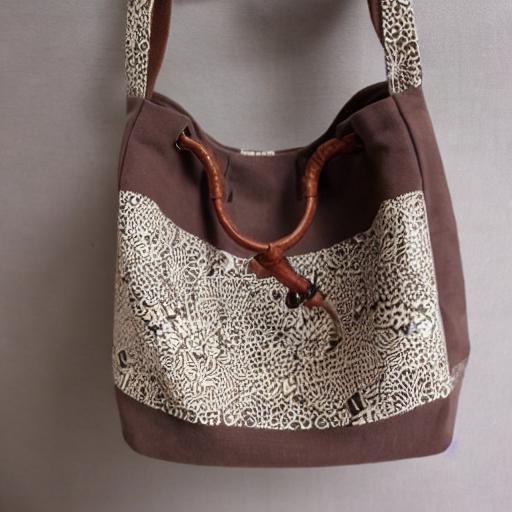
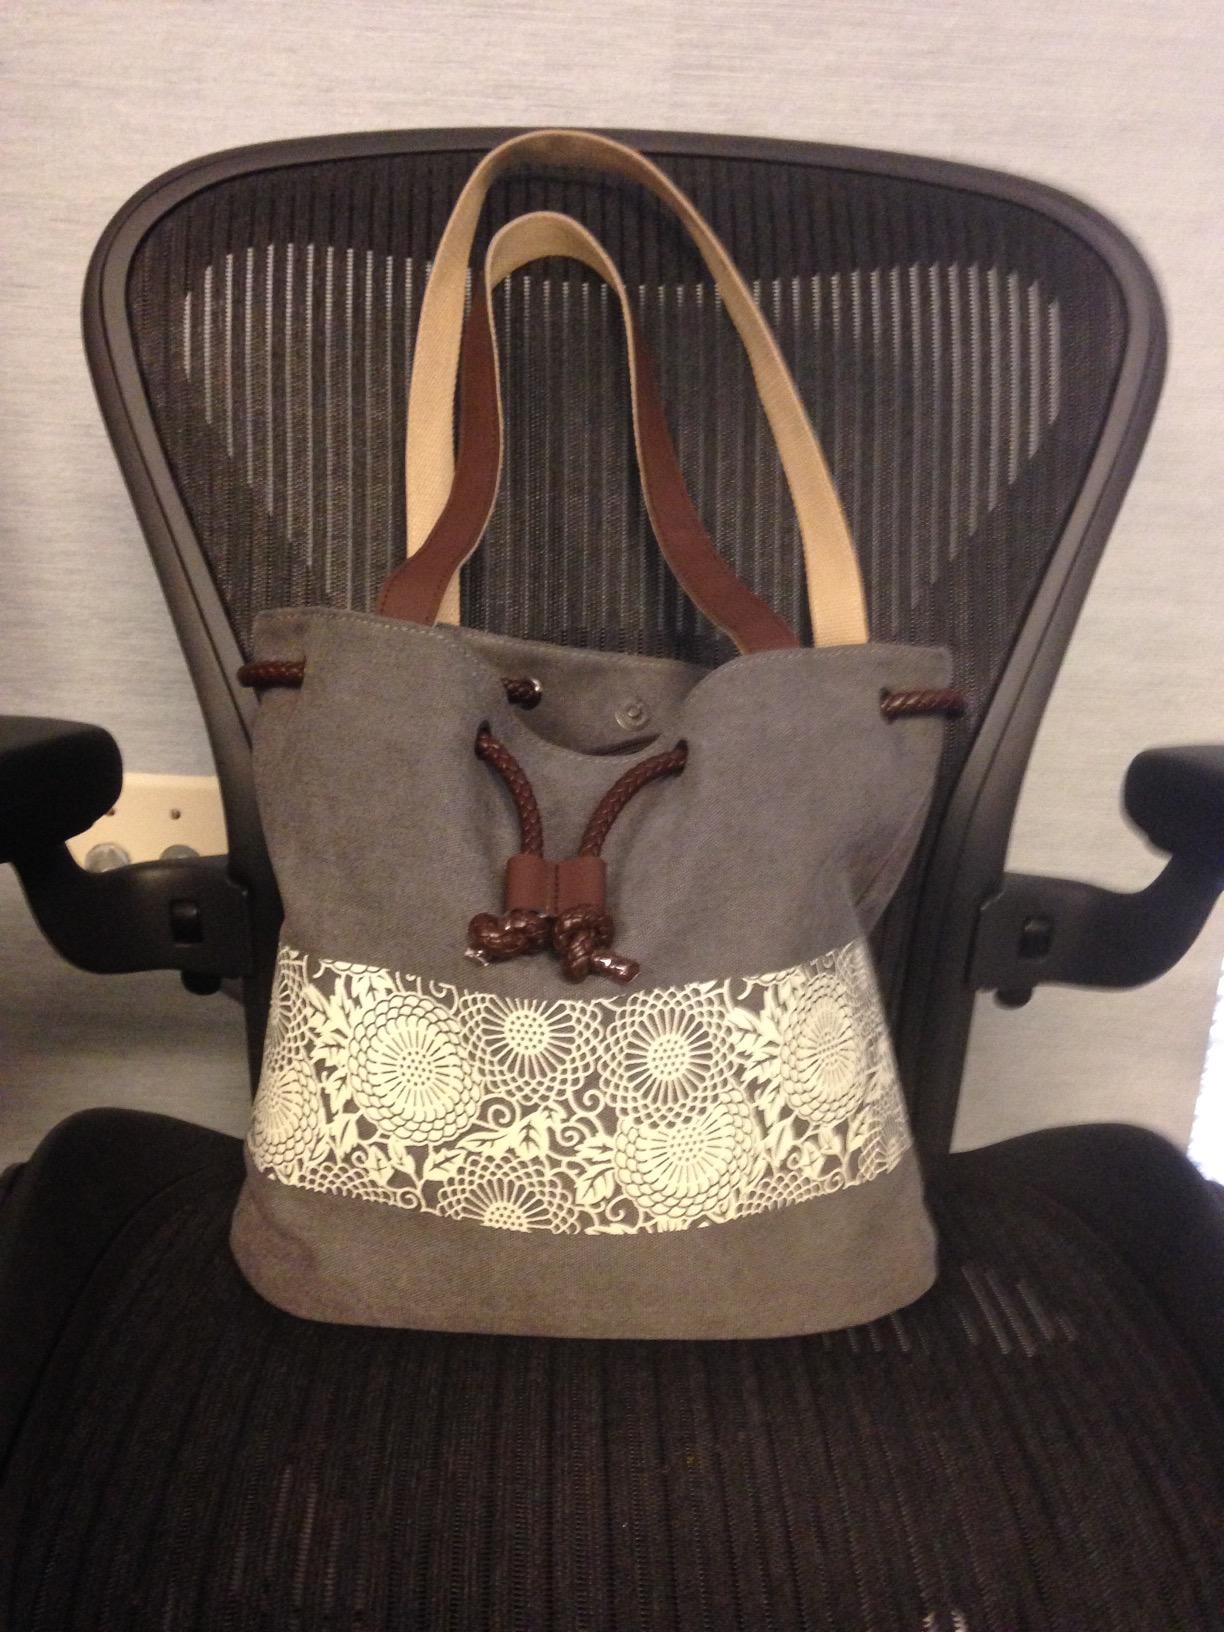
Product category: accessories_handbag
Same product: no